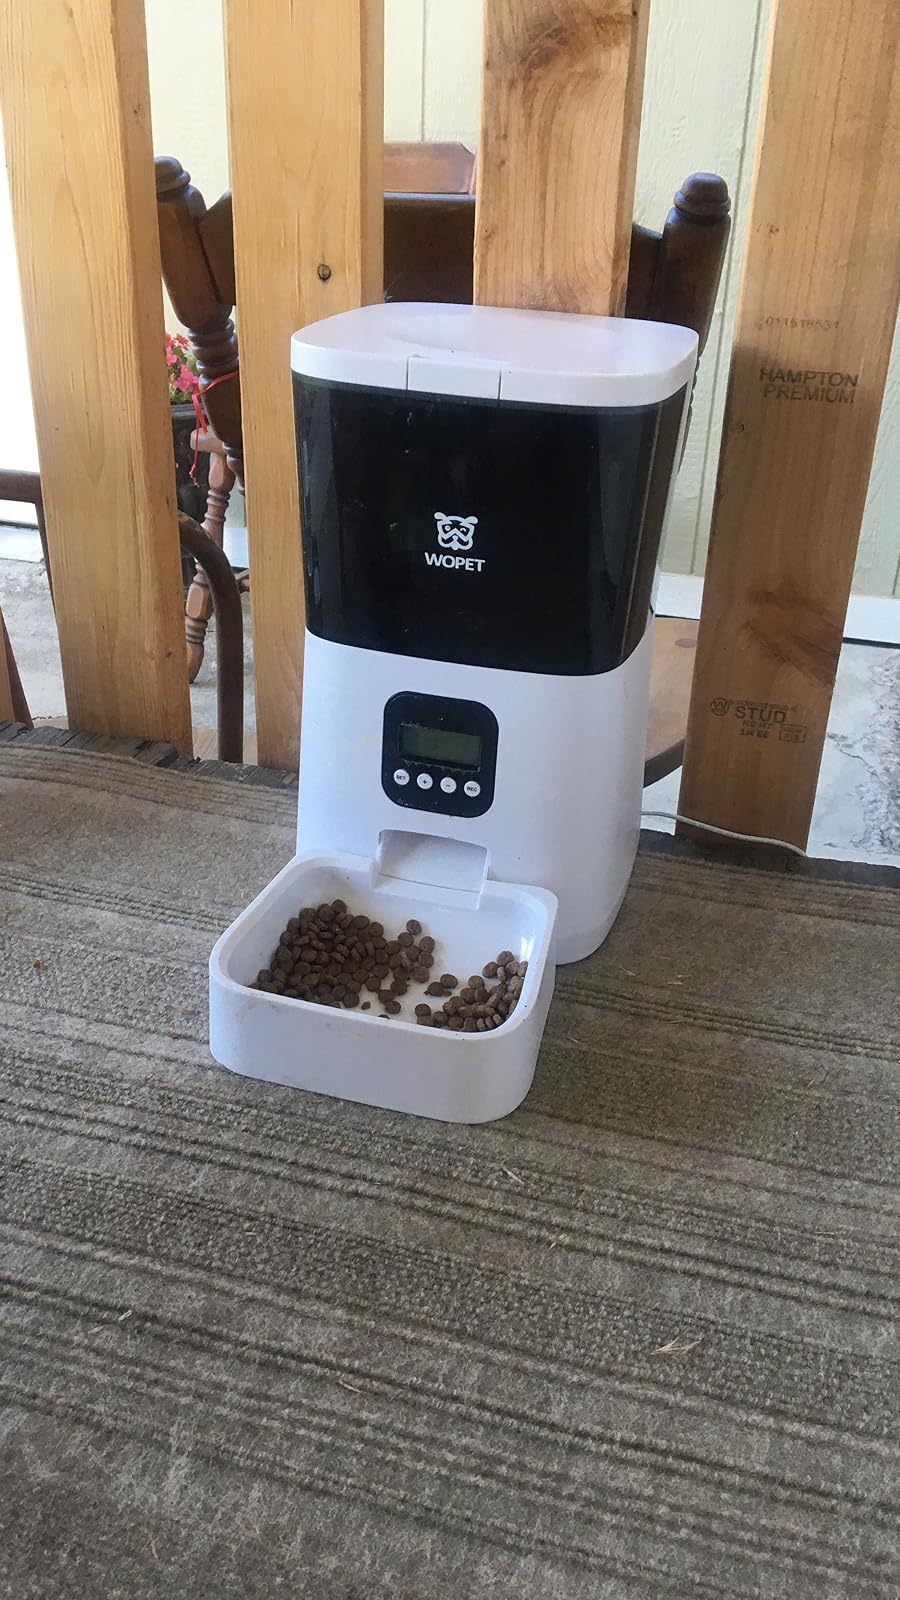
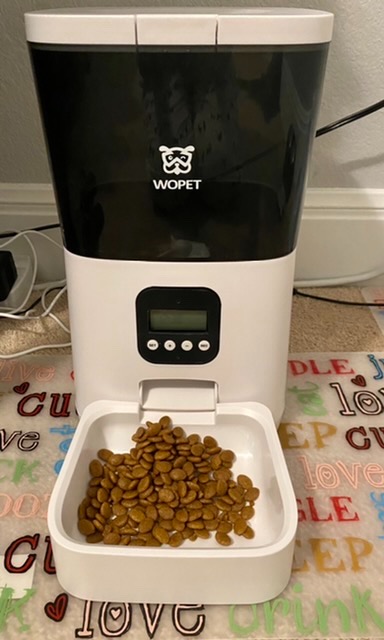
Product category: items_feeder
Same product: yes